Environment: real
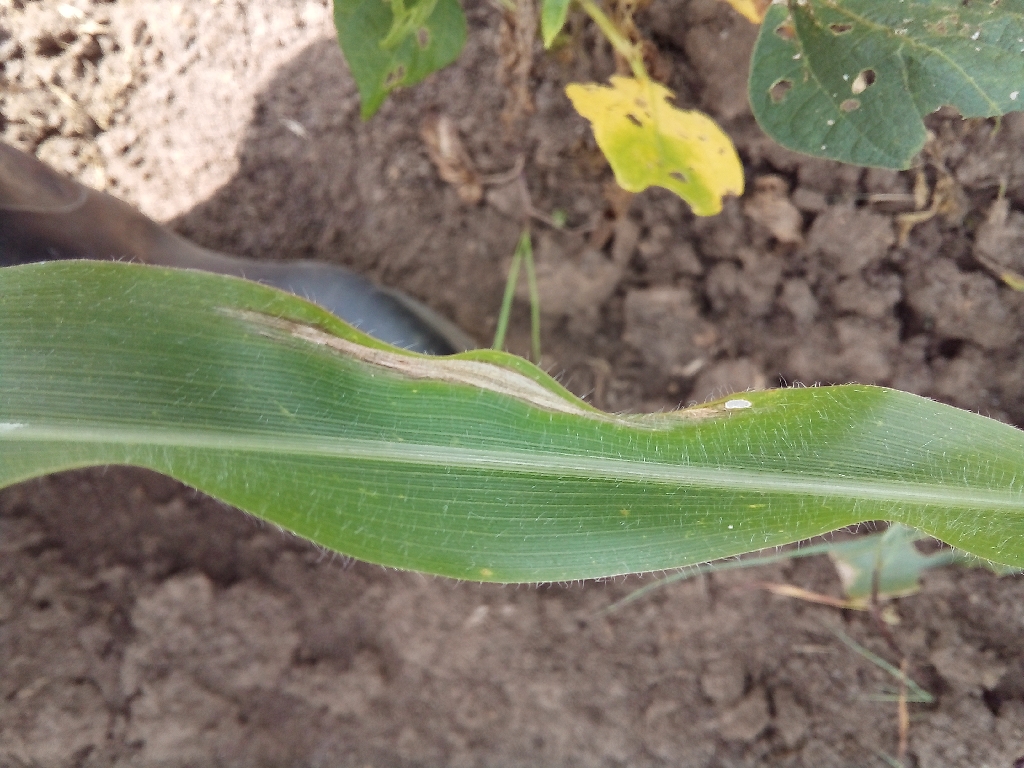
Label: northern_corn_leaf_blight